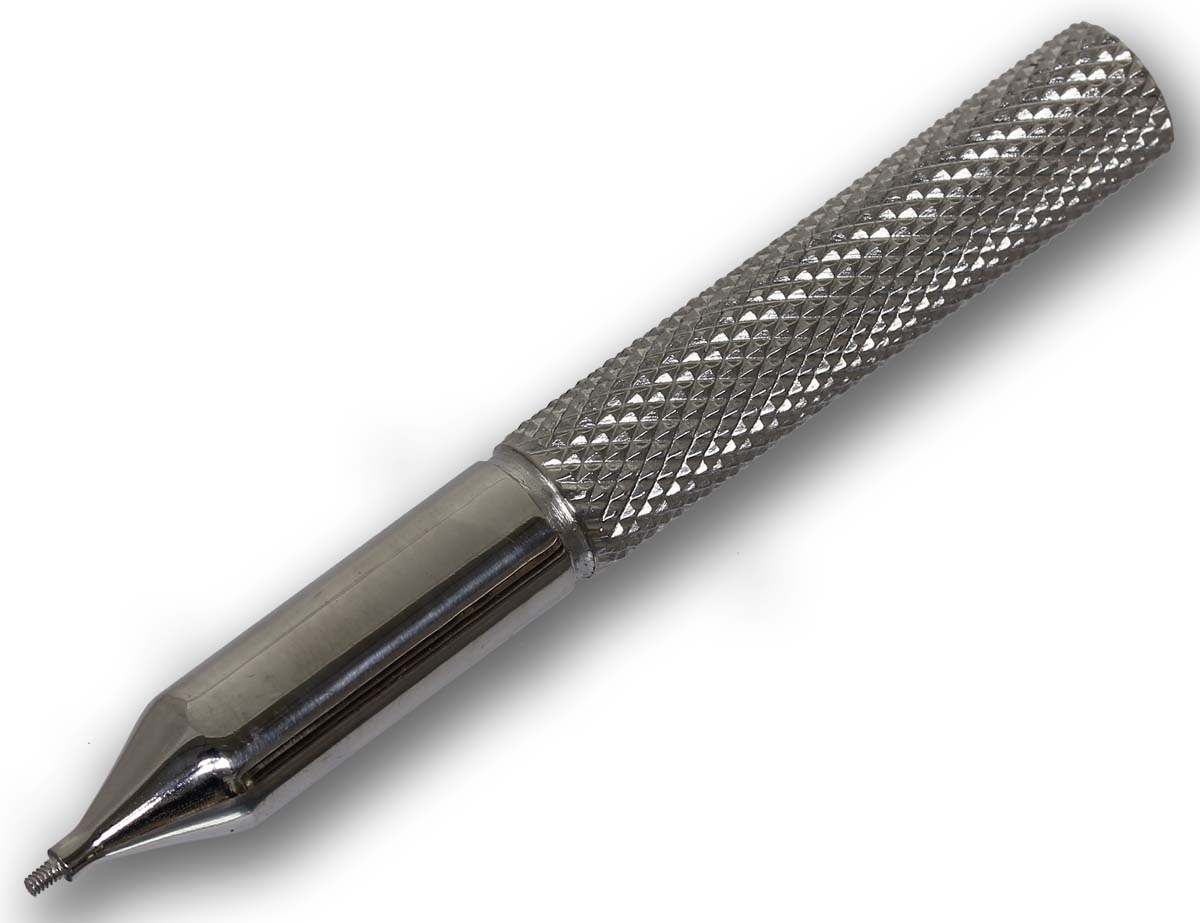
Dermal Anchor Halter zum einschrauben - kurze Ausführung geriffelt
🔧 Halter für Dermal Anchors – Präzise & sicher einsetzbar Dieser Halter aus Chirurgenstahl erleichtert das Einschrauben und Einsetzen von Dermal Anchors . Dank des geriffelten Griffs liegt das Werkzeug sicher in der Hand und ermöglicht eine präzise Anwendung. 🔹 Eigenschaften: ✔ Sicherer Halt – wird direkt in den Dermal Anchor geschraubt ✔ Geriffeltes Material – für optimalen Grip und präzises Arbeiten ✔ Gesamtlänge: ca. 70 mm | Durchmesser: ca. 8 mm ✔ Sterilisierbarer Chirurgenstahl – langlebig & hygienisch 🛠️ Perfektes Werkzeug für professionelle Piercer – jetzt entdecken!
Brand: Pain-is-Art
Category: Business & Industrial > Piercing & Tattooing > Piercing Supplies